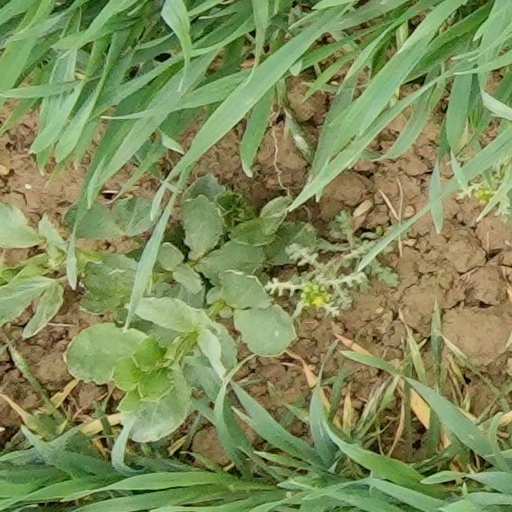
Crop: wheat